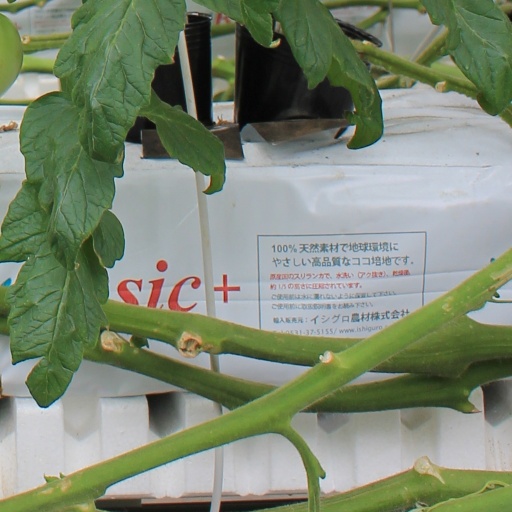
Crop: tomato